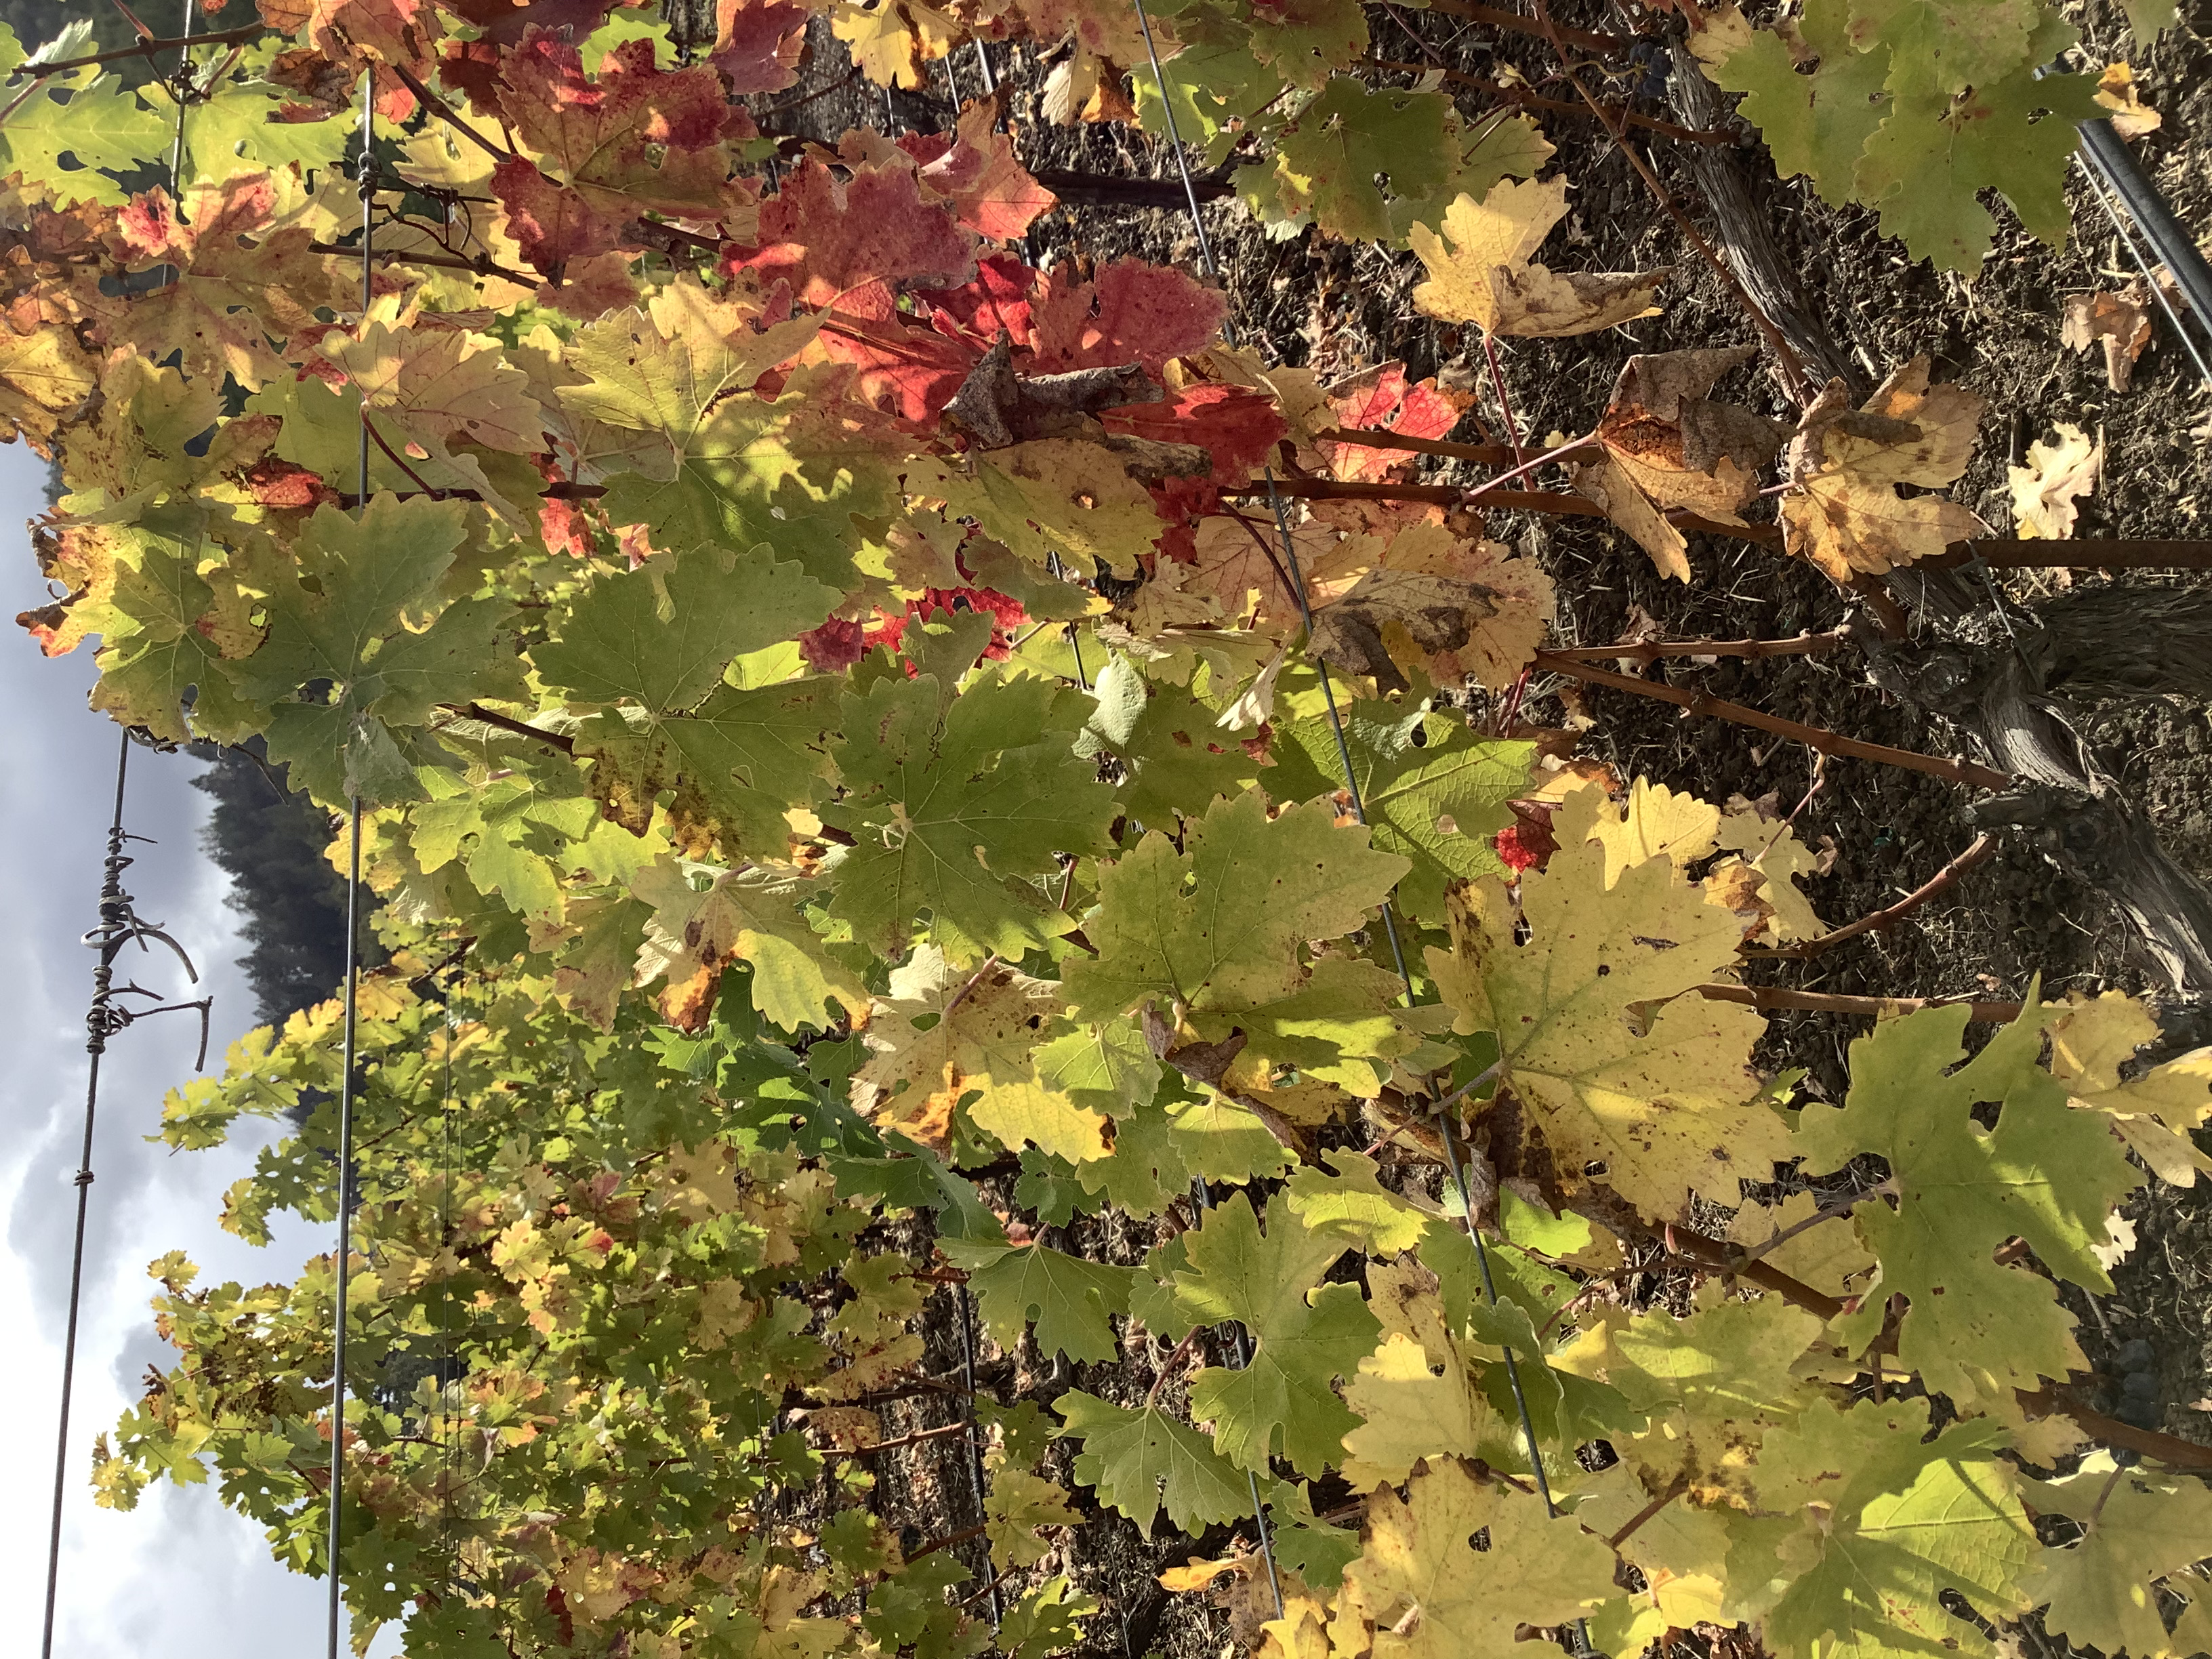
Label: Red Blotch